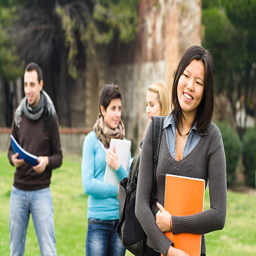
female college student on the park